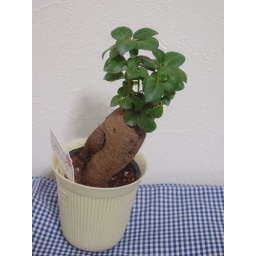
New plant in the house